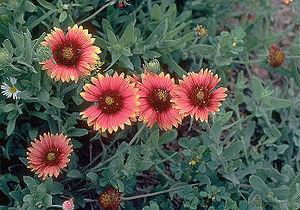
Gaillardia pulchella est une espèce de plantes herbacées de la famille des Asteraceae, originaire du Mexique et du sud-ouest des États-Unis.